Adalbert Krieger Vasena

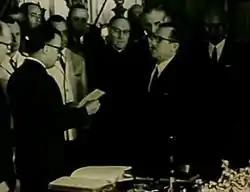
Adalbert Krieger Vasena.

He decreed a wage freeze and a 40% devaluation, which weakened the economy – in particular the agricultural sector – and favored foreign capital. Vasena suspended collective labour conventions, reformed the "hydrocarbons law" which had established a partial monopoly of the "Yacimientos Petrolíferos Fiscales" (YPF) state firm, and passed a law facilitating the eviction of tenants over their non-payment of domestic rent. Finally, the right to strike was suspended (Law 16,936) and several other laws passed reversing previous progressive labor legislation (reducing retirement age, etc.).